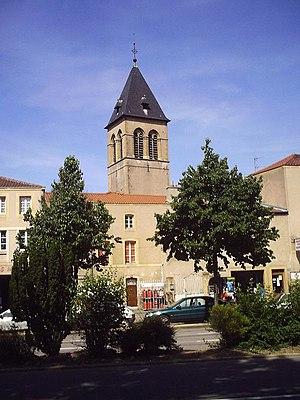
L'église Saint-Maximin est une église catholique située à proximité du Temple luthérien dans le quartier de l’Ancienne Ville à Metz en Moselle. Elle est placée sous le vocable de l’évêque Maximin de Trèves, décédé en 347.